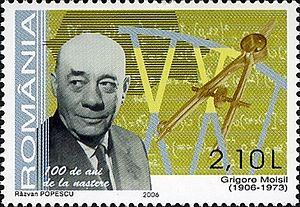
Grigore C. Moisil était un mathématicien roumain, membre de l'Académie roumaine.